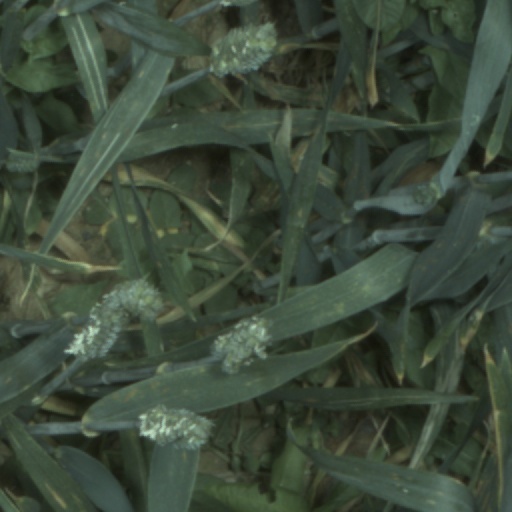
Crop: wheat